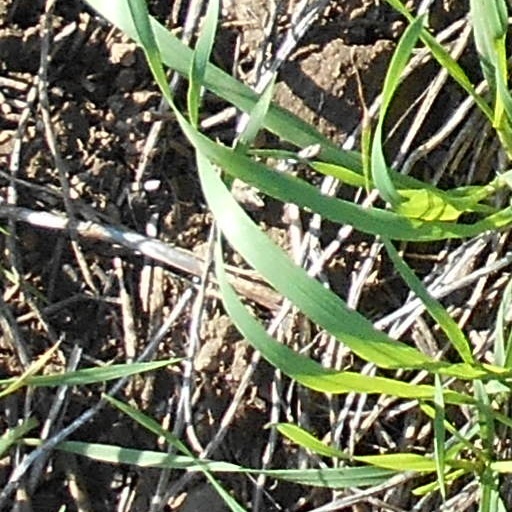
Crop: wheat